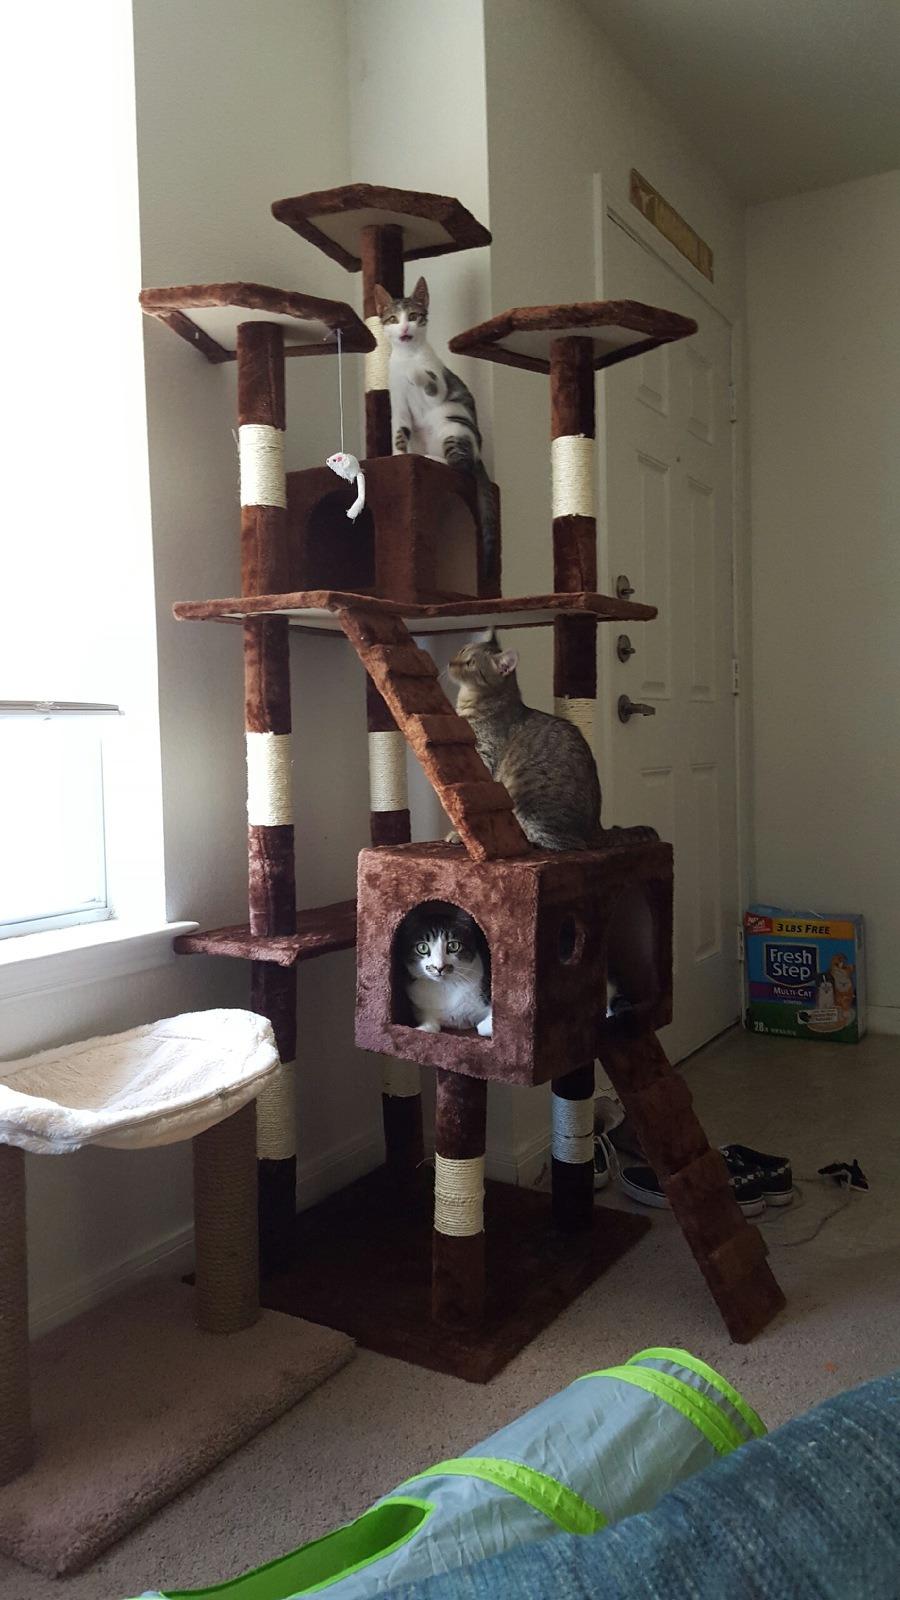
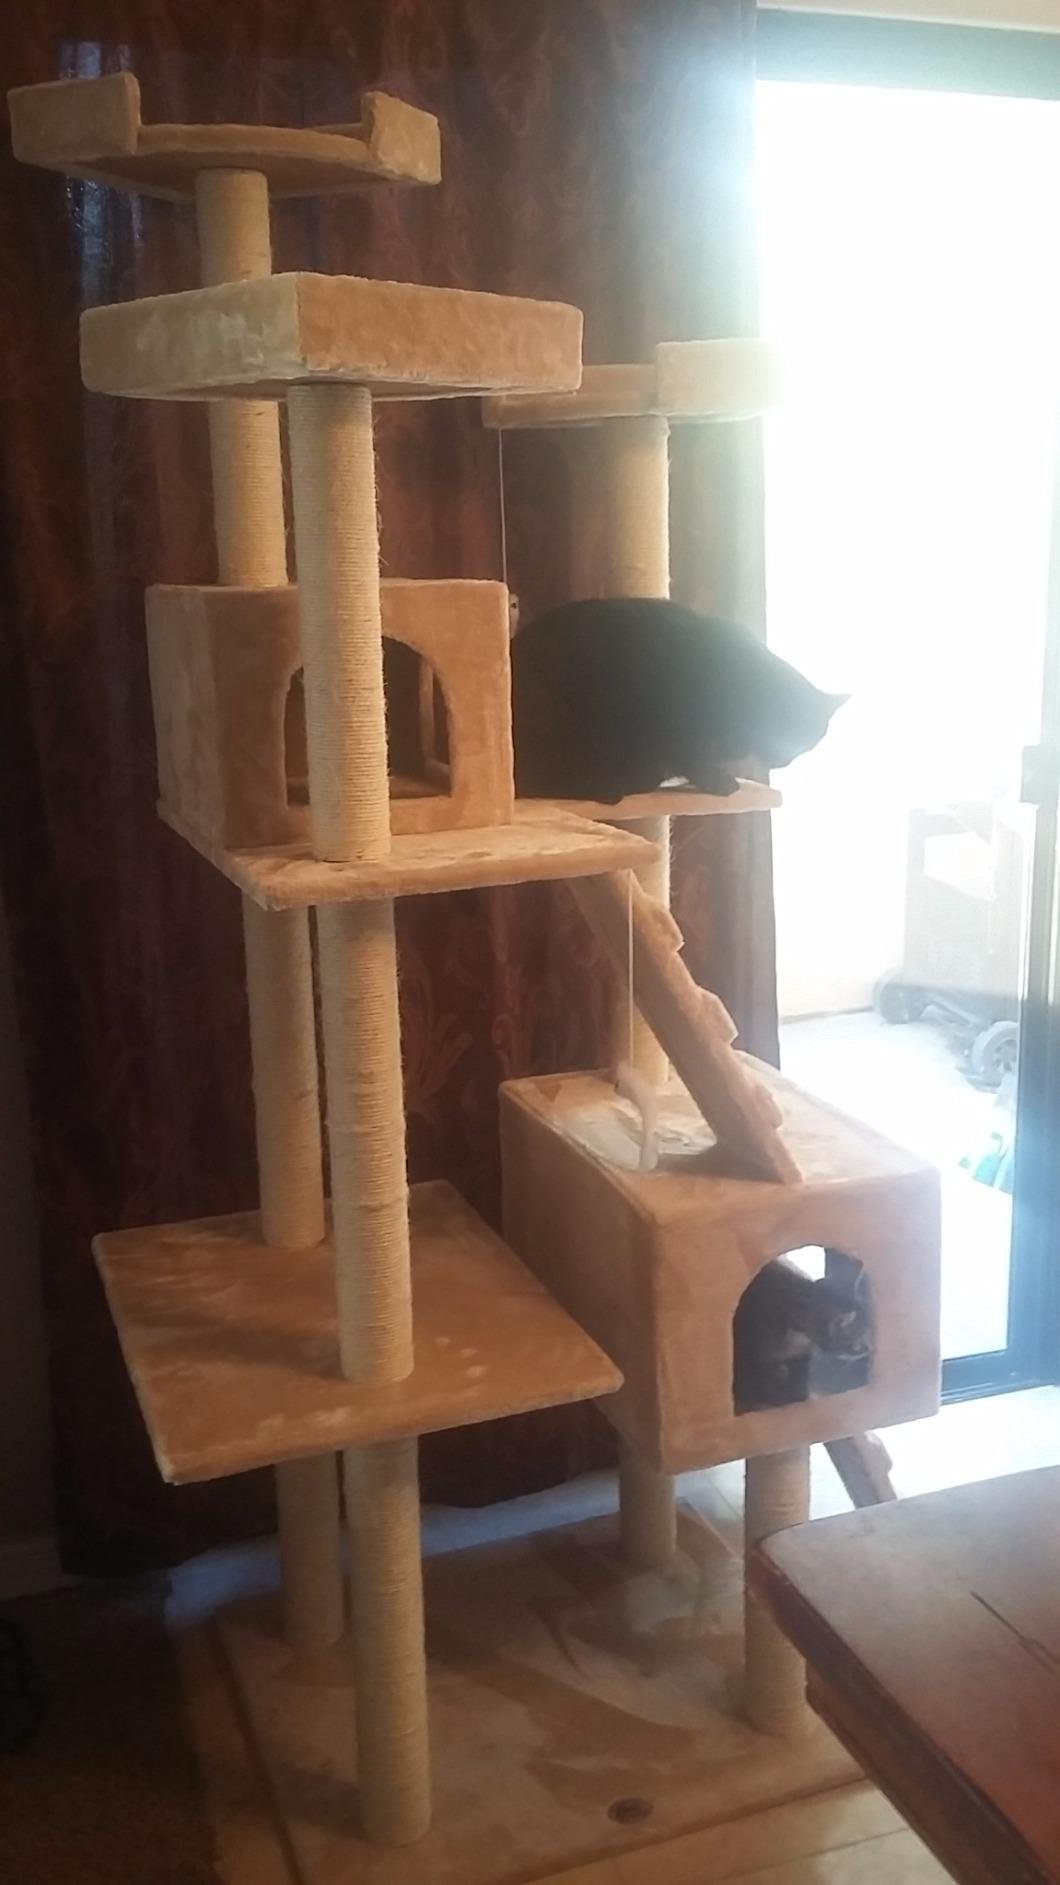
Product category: items_cat tree
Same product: no